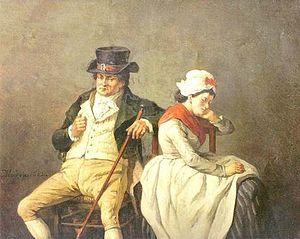
Jean-Baptiste Madou, La bouderie, 1874 (aquarelle sur papier)